Rudolph Kleberg

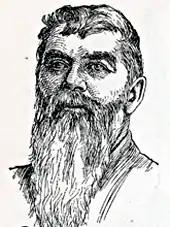
Rudolph Kleberg, U.S. Representative from Texas

Rudolph Kleberg (June 26, 1847 – December 28, 1924) was a U.S. Representative from Texas, great uncle of Robert C. Eckhardt and uncle of Richard M. Kleberg, Sr.